Roxy Barton

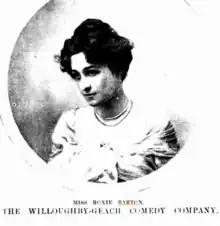
Roxy Barton c.1902

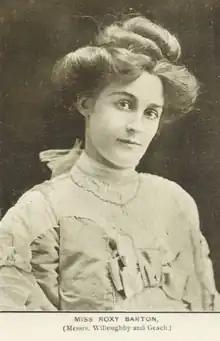
Roxy Barton c.1902

Roxy Barton, the charmer of the Willoughby Geach Co., on whom Willoughby was a bit mashed, but Roxy was cold, and would not encourage him beyond receiving a bit of jewellery at his hands occasionally, has stepped from an extreme of dramatic art in Australia to the highest class in London, from farce to Shakespeare. She has got the billet of leading lady in F. R. Benson’s Shakespeare Co...Roxy left for England aboard the "R.M.S. Macedonia" on 25 June 1904 in order to pursue a theatrical career. She played the Queen in "Hamlet" in one of Mr Benson's small companies in Ireland, where she also appeared as Rosalind. Later, she was promoted to a London play in which Mr Benson also appeared, and she was favourably reviewed during the annual season at the Coronet Theatre London. There she played Athena in "The Oresteia Trilogy of Aeschylus," and Mr. Cyril Knightly was Apollo. Roxy was also an understudy to Mrs. Benson, Frank's wife, who was also an actress, and she took the leading parts in the Benson North Company in "The Comedy of Errors" (1904–1905) at the Adelphi Theatre, and as Athena in "The Oresteia Trilogy" at the Coronet Theatre in Notting Hill (1905). Next she played Titania in Otho Stuart's production of "A Midsummer Night's Dream" at the Adelphi Theatre (1905) opposite Oscar Asche as Bottom . Barton was also